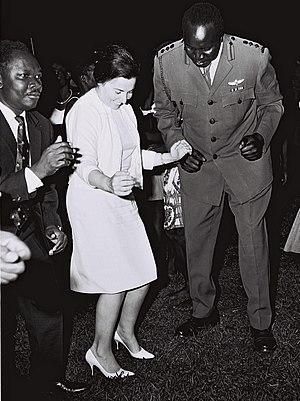
Idi Amin Dada Oumee, né Idi Awo-Ongo Angoo à Koboko entre 1923 et 1925 et mort à Djeddah le 16 août 2003, est un militaire et homme d'État ougandais, exerçant un pouvoir absolu sur le pays entre le 25 janvier 1971 et le 11 avril 1979, en tant que président à vie. Il a laissé l’image d’un dictateur fou, violent et sanguinaire.